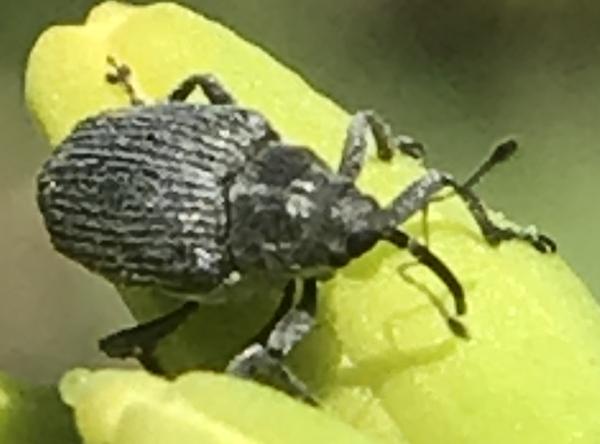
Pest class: Cabbage_seedpod_weevil